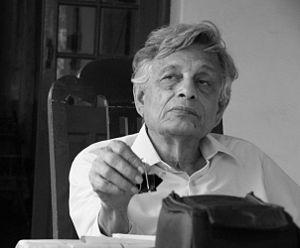
Irfan Habib est un historien marxiste indien, ancien président du Indian Council of Historical Research. Il est professeur émérite de l'université musulmane d'Aligarh, ancien membre du Indian History Congress. Avec Ram Sharan Sharma, il est un des historiens indiens de réputation internationale.